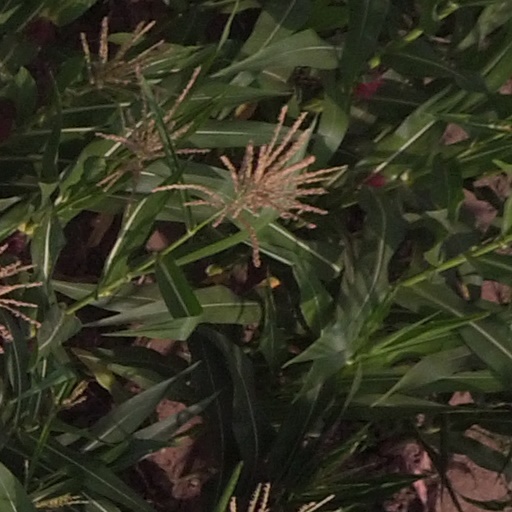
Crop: maize; corn